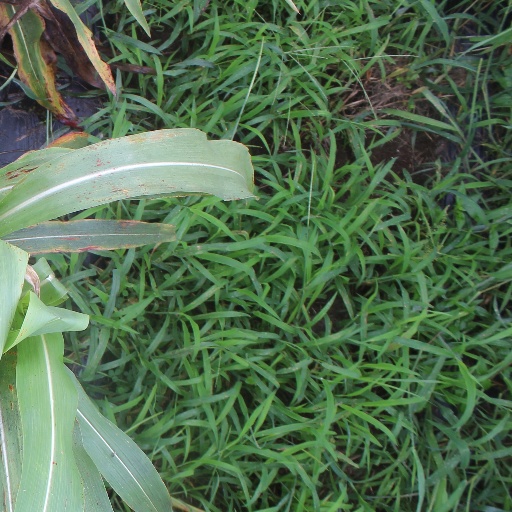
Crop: sorghum